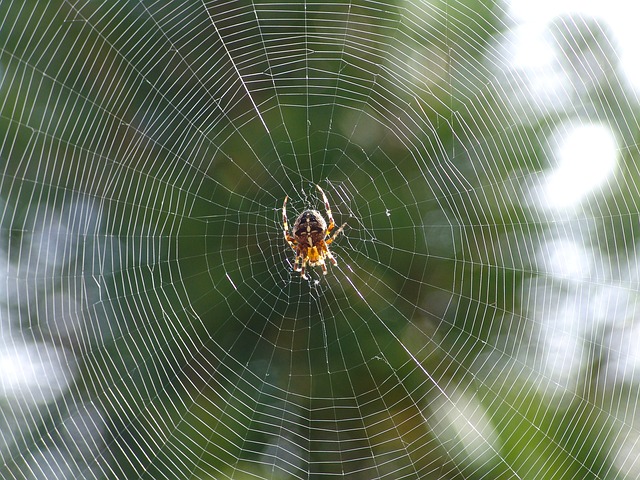
Label: ragno